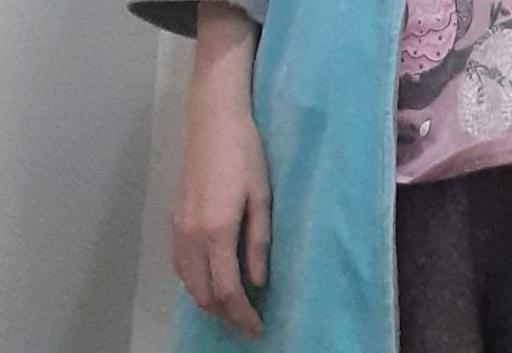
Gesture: no_gesture